Batman: Hush

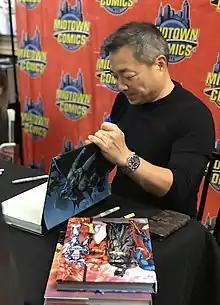
Artist Jim Lee signing a copy of the hardcover collected edition at Midtown Comics in Manhattan.

After the story's success, Lee and Loeb were slated to follow the story up with another six issues, but the project failed to materialize. Hush's story was continued by AJ Lieberman in the now discontinued "" title.